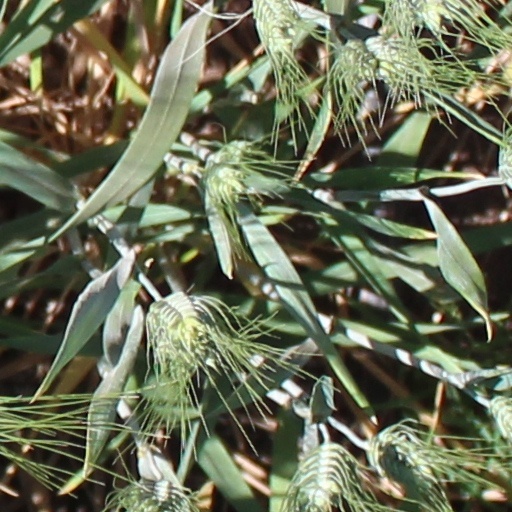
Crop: wheat